Loader (equipment)

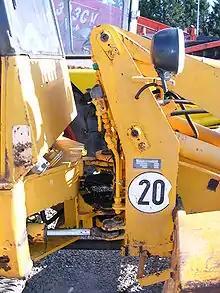
Close-up of articulated steering apparatus

Loaders are used mainly for loading materials into trucks, laying pipe, clearing rubble, and digging. A loader is not the most efficient machine for digging as it cannot dig very deep below the level of its wheels, like a backhoe or an excavator can. The capacity of a loader bucket can be anywhere from 0.5 to 36 m depending upon the size of the machine and its application. The front loader's bucket capacity is generally much bigger than a bucket capacity of a backhoe loader.